Philipp Manning

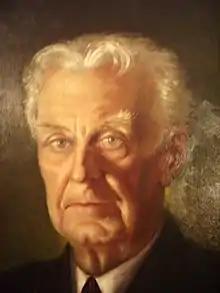
Philipp Manning

Philipp Manning (23 November 1869 – 9 April 1951) was a British-born German actor. He was born in Lewisham to a British father and a German mother. He was sent to Germany for his education and settled there. He often played British characters in German films, including in Nazi propaganda ones. He died in Waldshut-Tiengen.